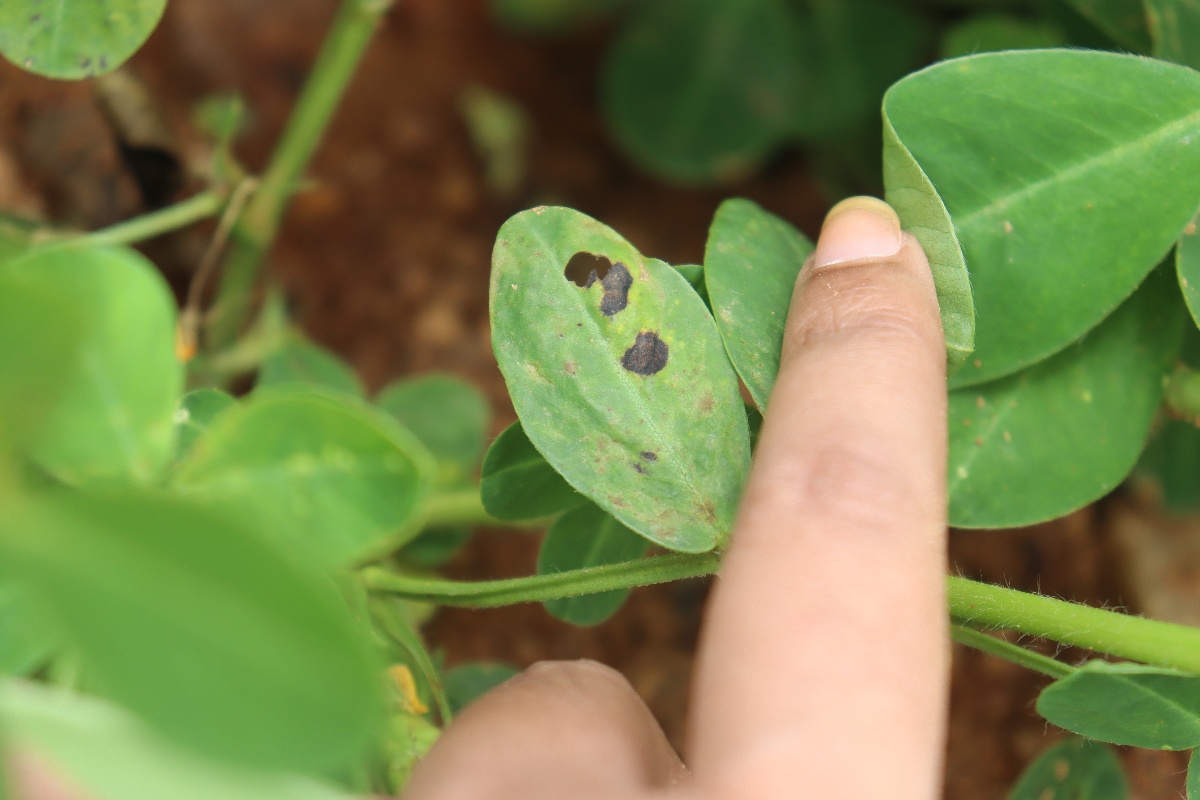
Label: early_leaf_spot